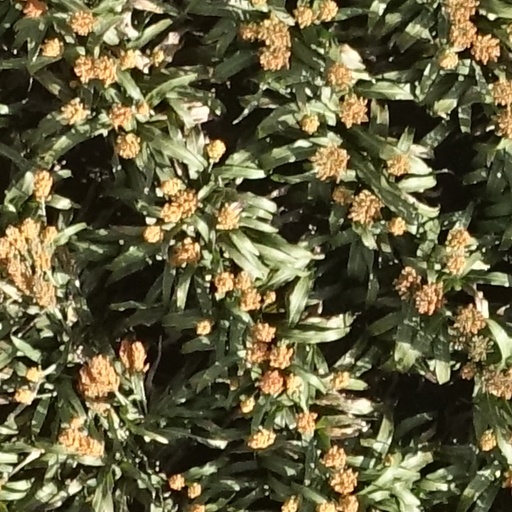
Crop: sorghum